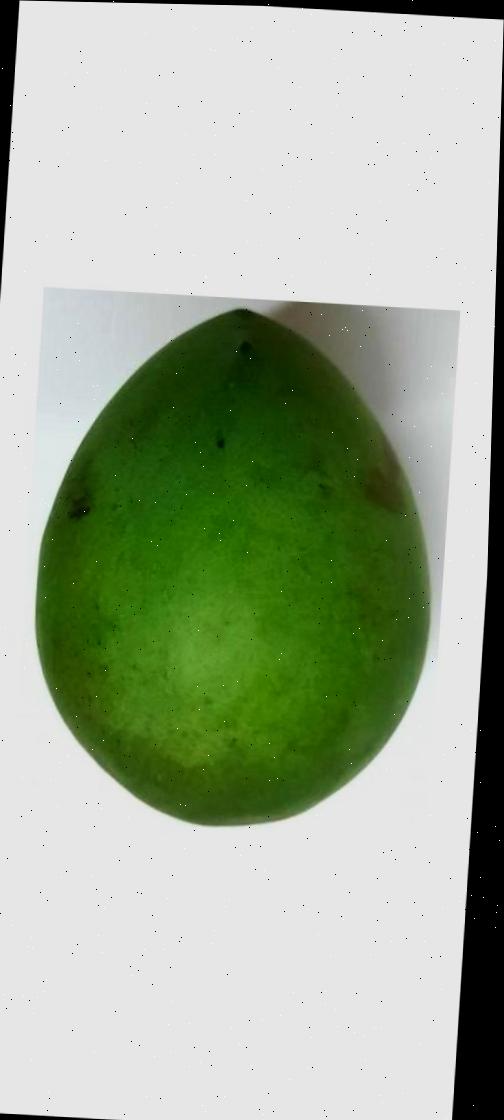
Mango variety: Harivanga